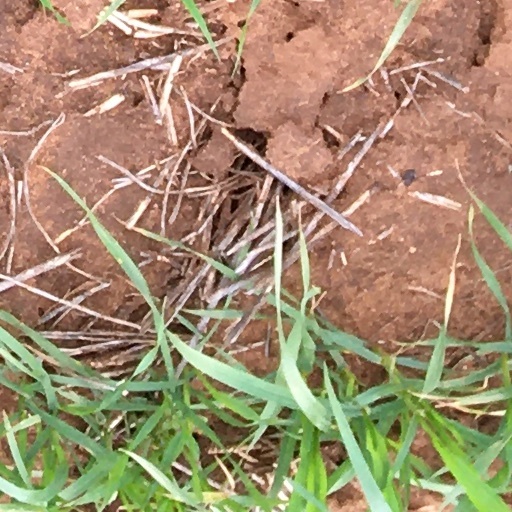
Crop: wheat